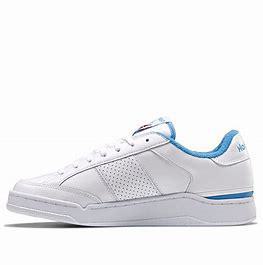
Brand: Reebok
Model: Ad Court